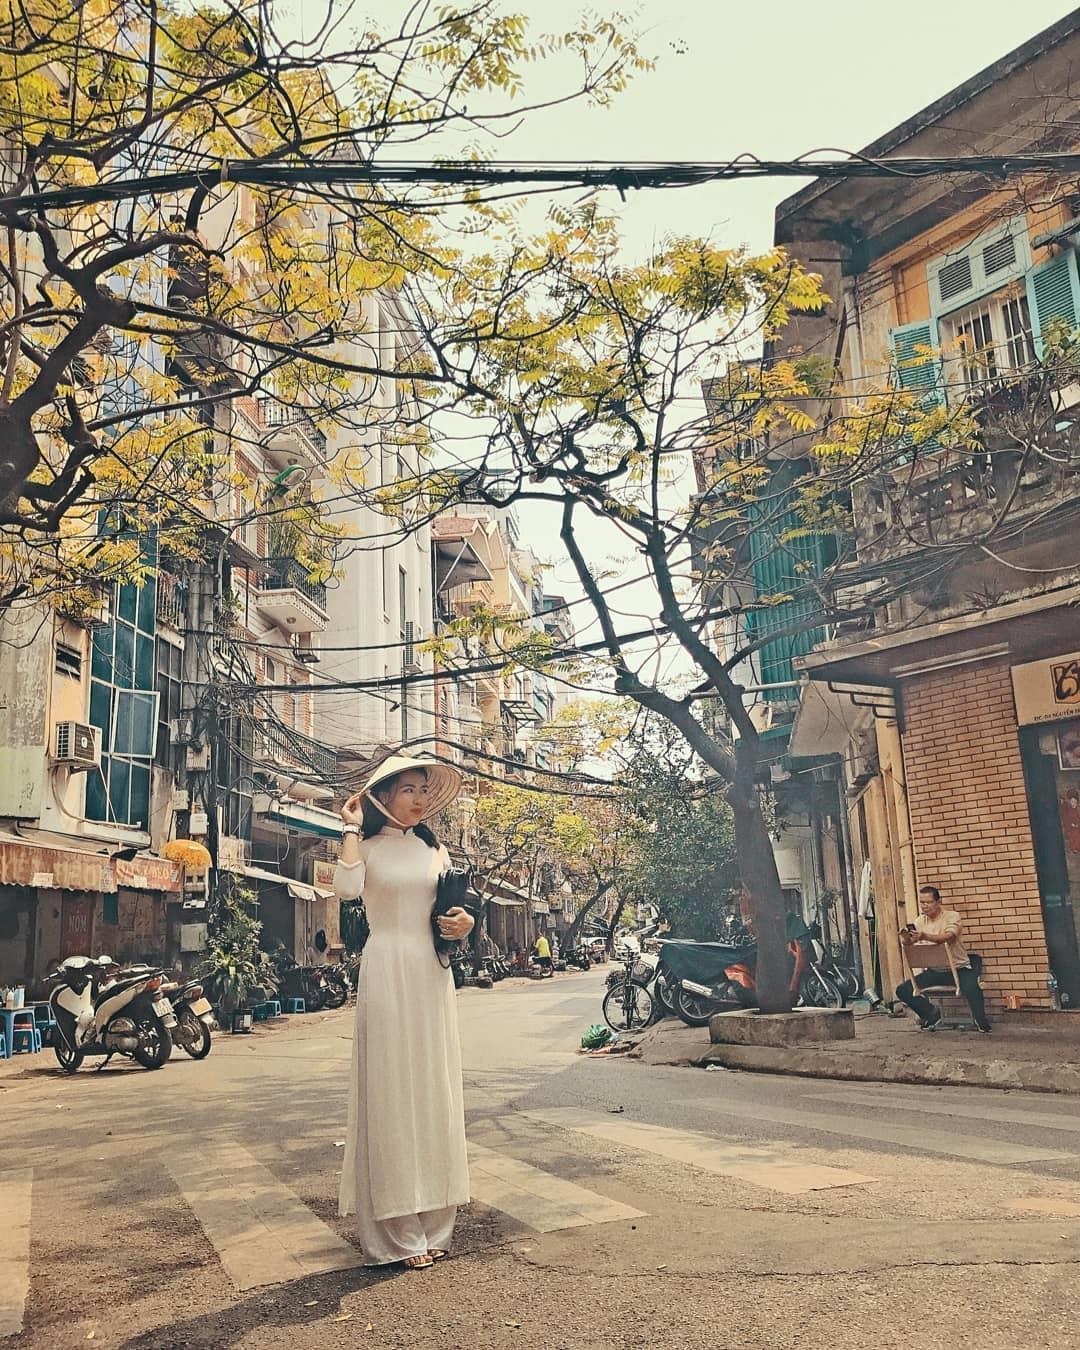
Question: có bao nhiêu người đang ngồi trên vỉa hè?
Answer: một người